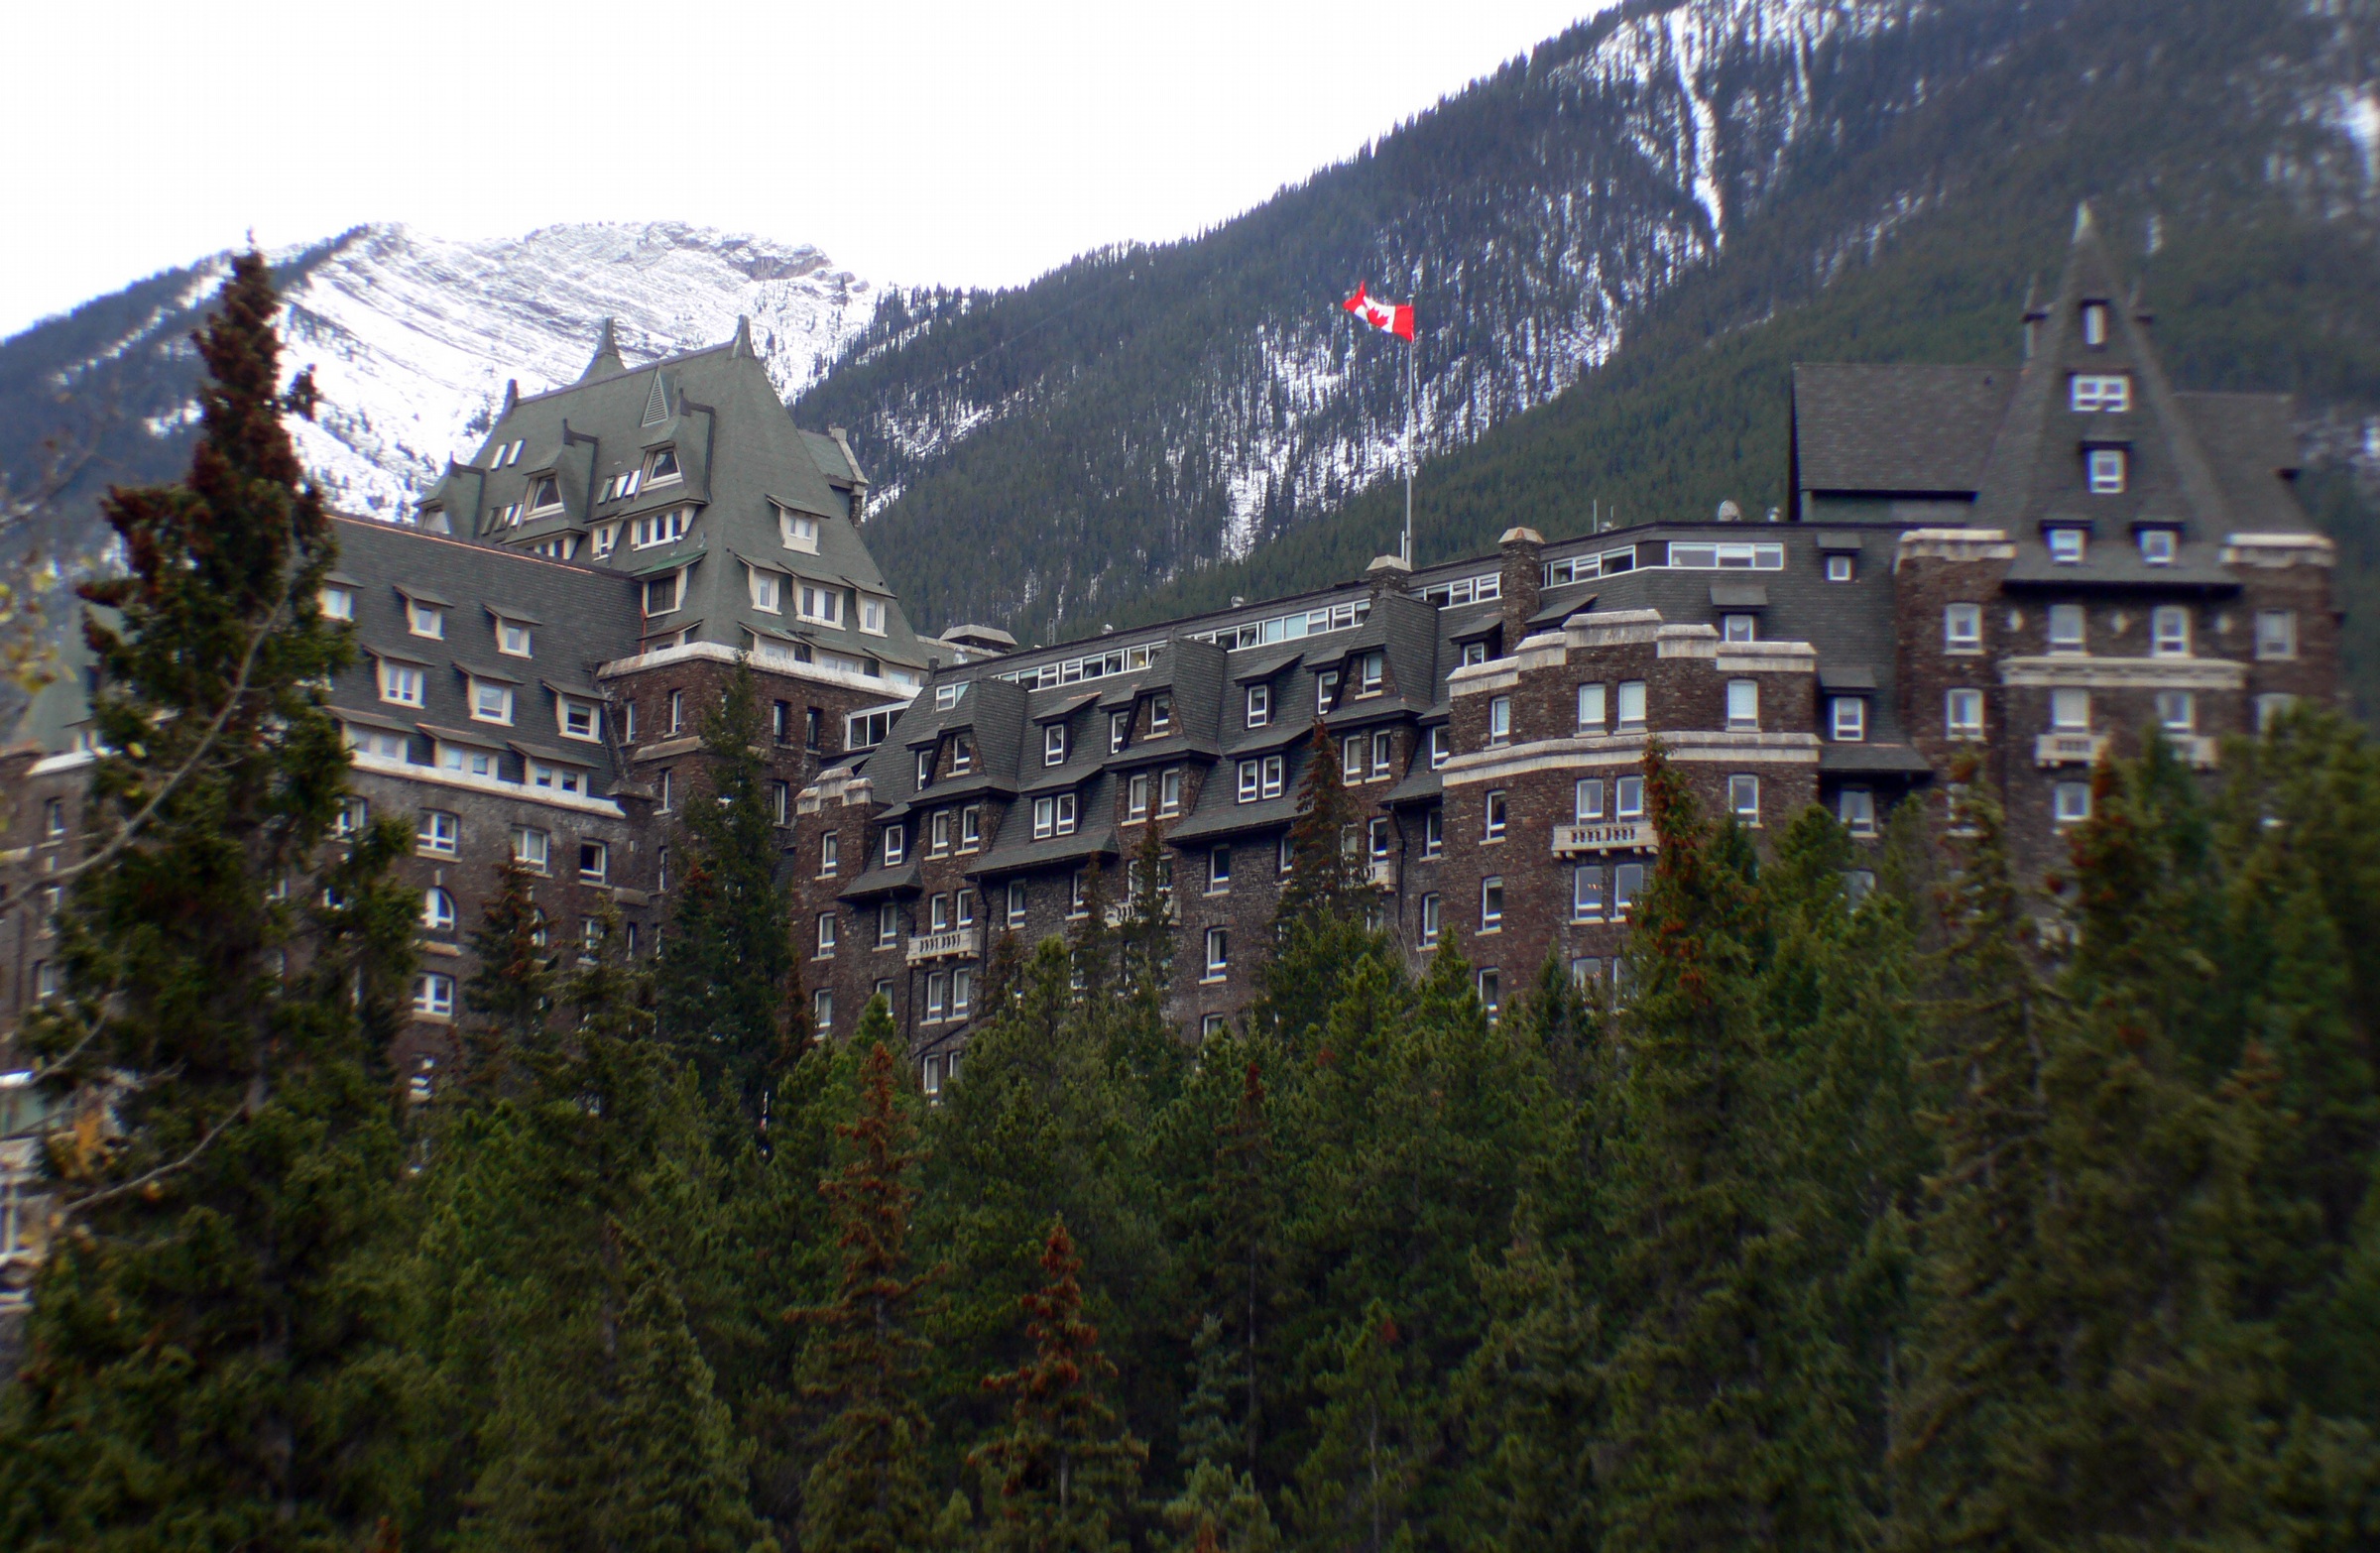
tree, mountain, town, mountain range, village, suburb, mountains, alps, canada, estate, bridgecamera, alpinescenery, glacierlakes, albertacanada, banffnationalpark, rockiemountains, transcanadahighway, highmountains, canadianrockies, banffspringshotel, residential area, mountainous landforms